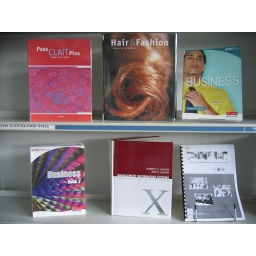
Move your mouse over each book cover and click on the link to search the library catalogue.